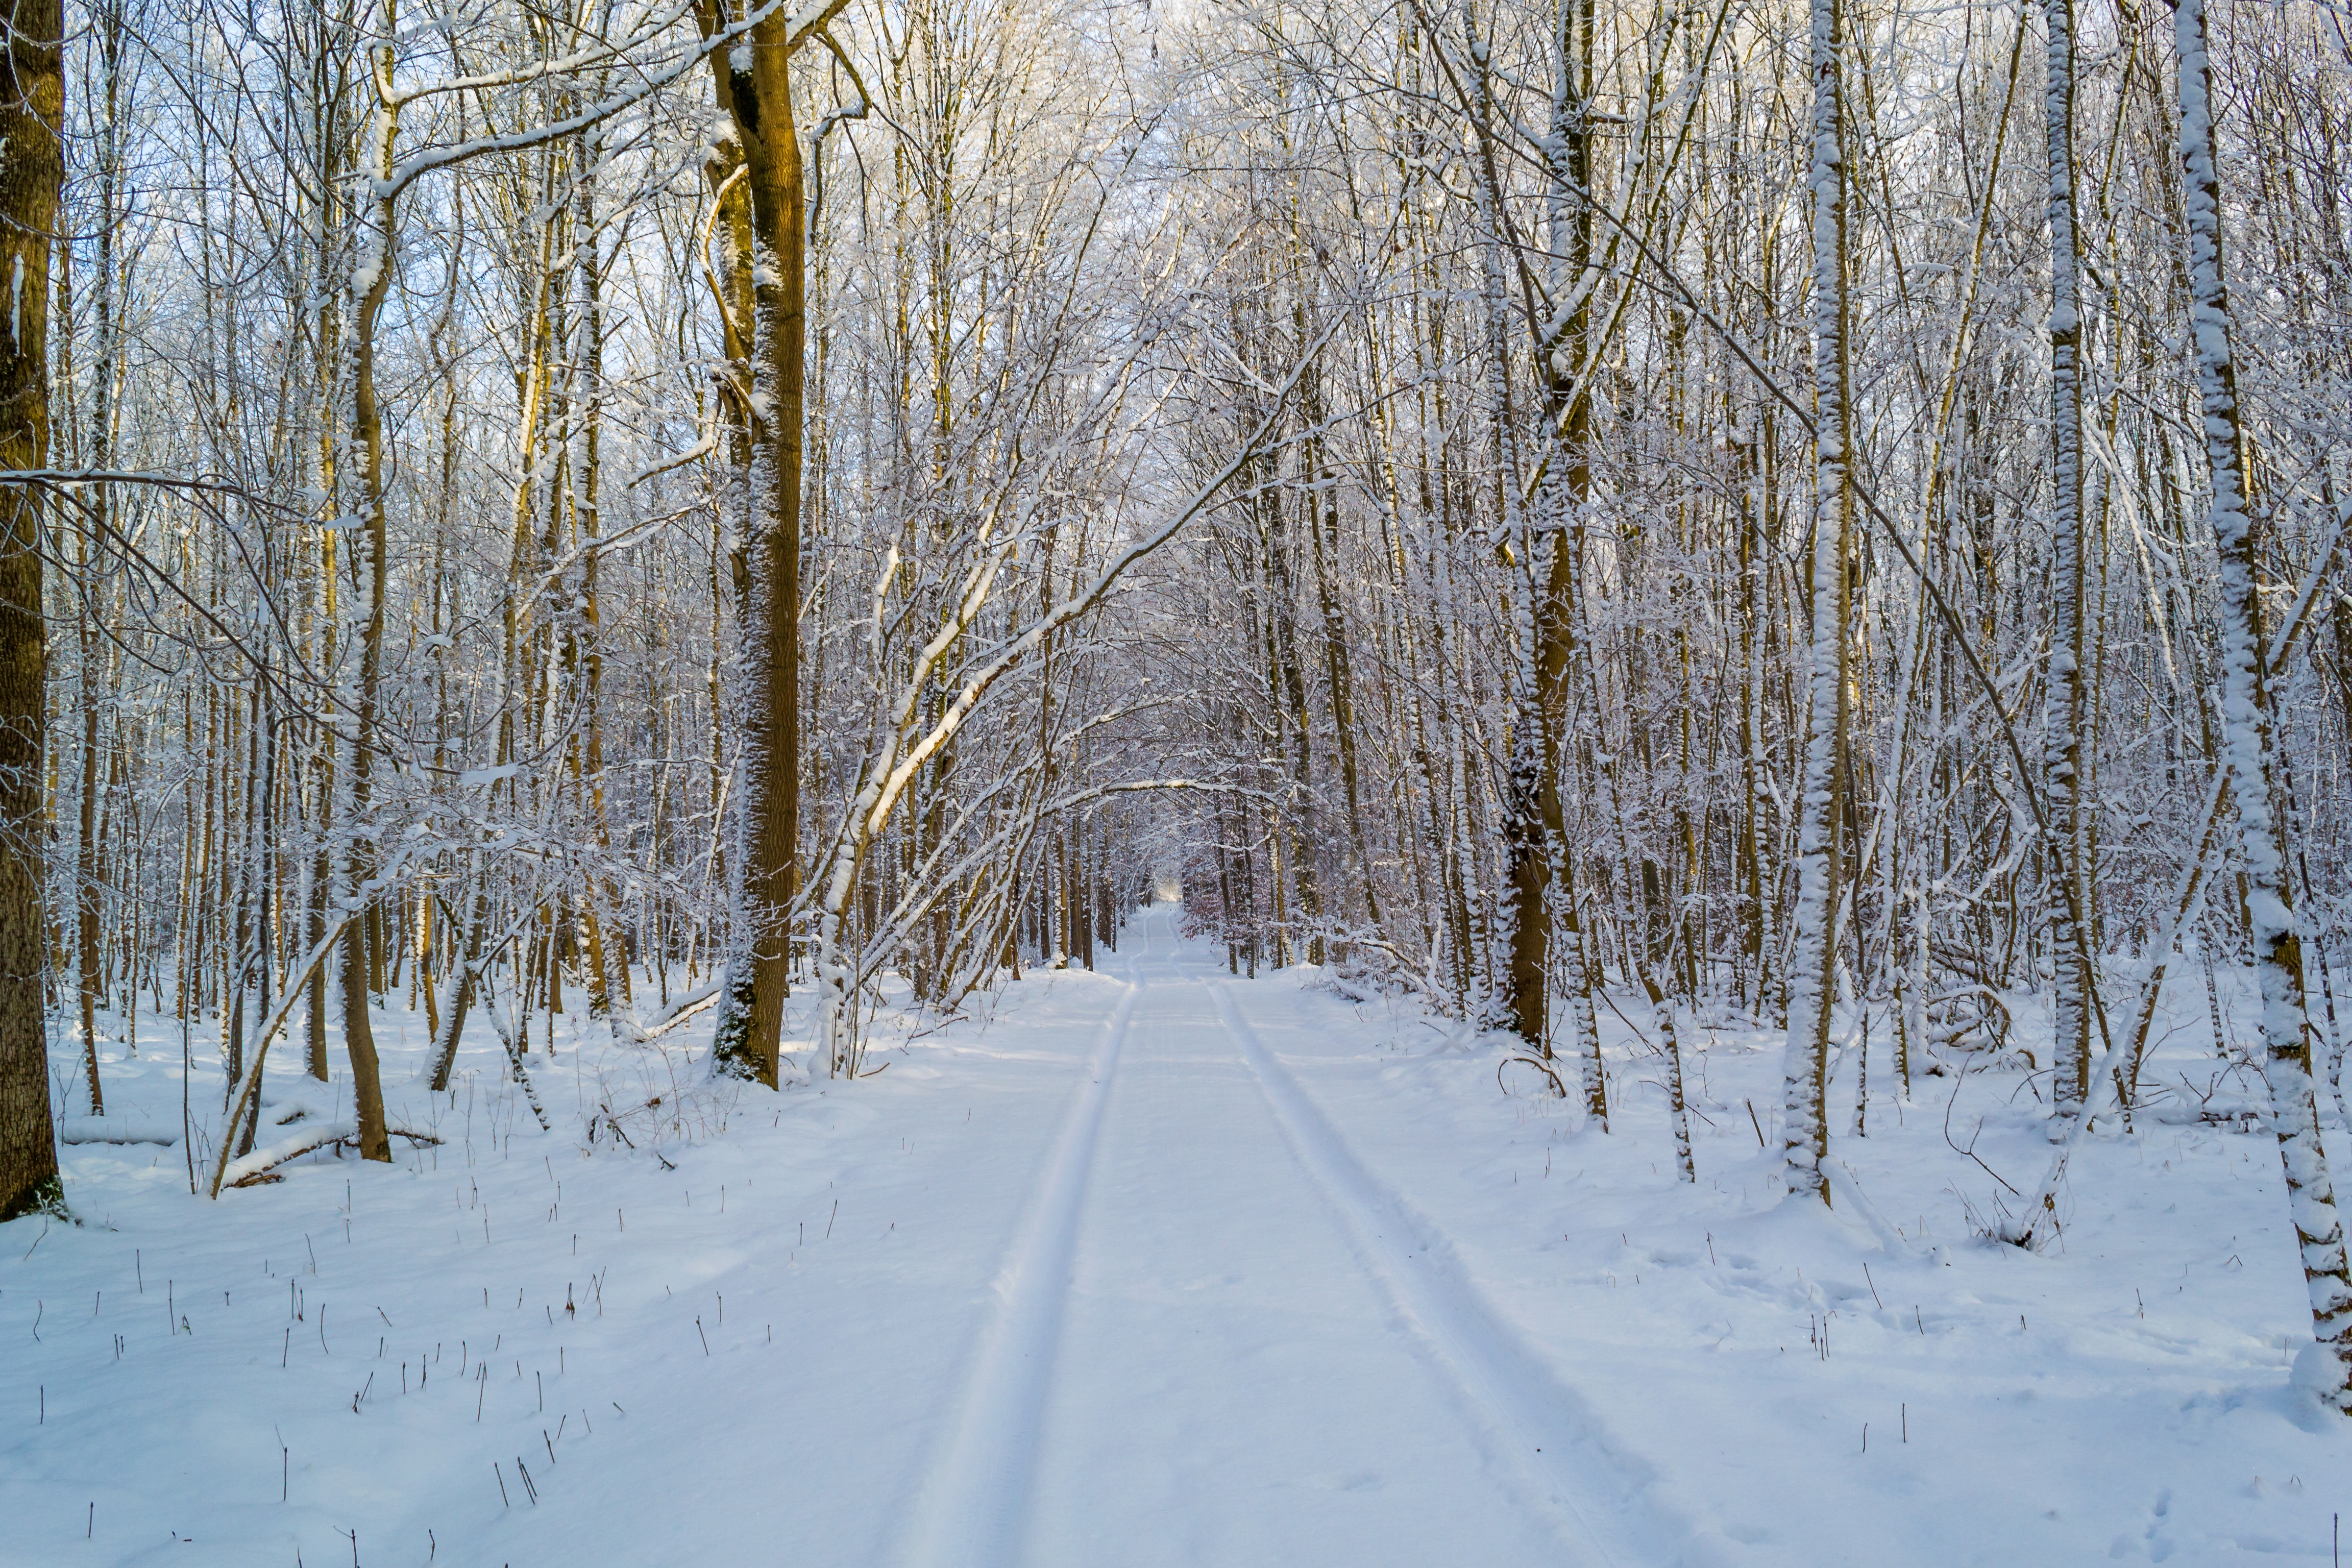
tree, nature, forest, branch, snow, cold, winter, plant, road, sunlight, frost, ice, birch, weather, lane, season, trees, woodland, habitat, traces, freezing, natural environment, atmospheric phenomenon, woody plant